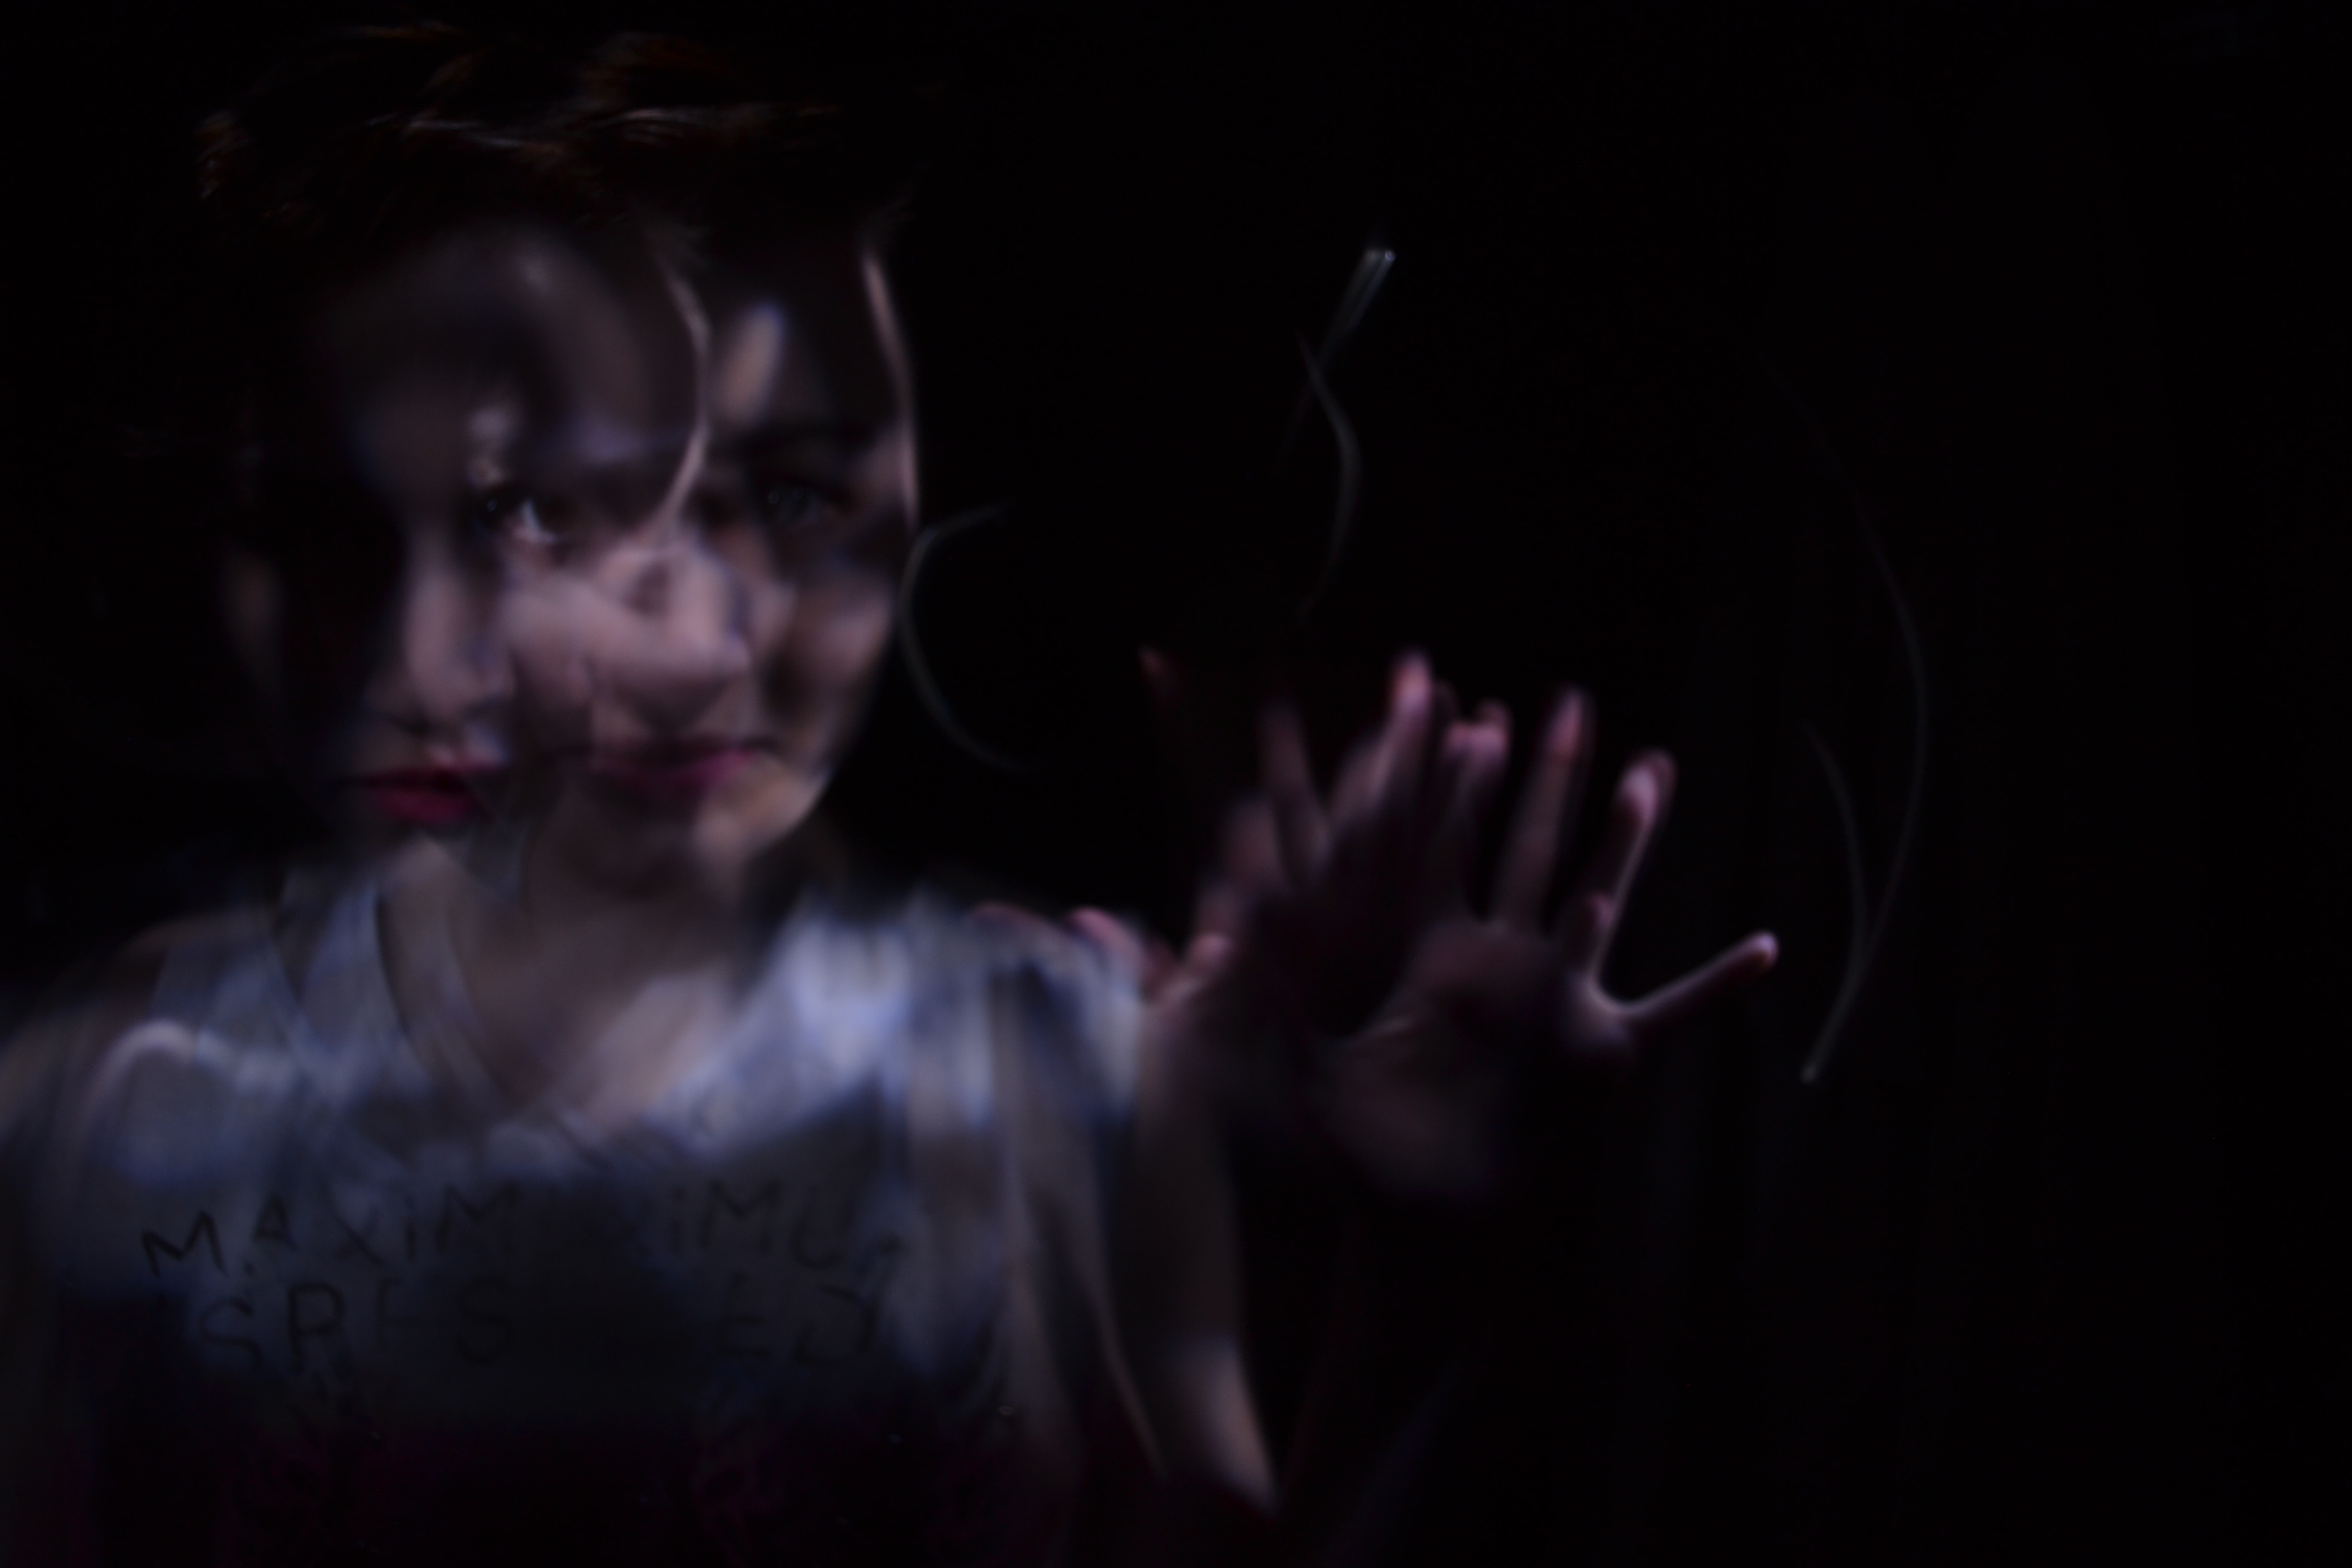
blur, female, darkness, lady, double exposure, midnight, screenshot, special effects, fictional character